Beaumont Avenue Residential District

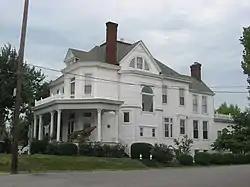

Beaumont Avenue Residential District is a historic district in Harrodsburg, Kentucky, which was listed on the National Register of Historic Places in 1989.